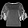
Label: Shirt